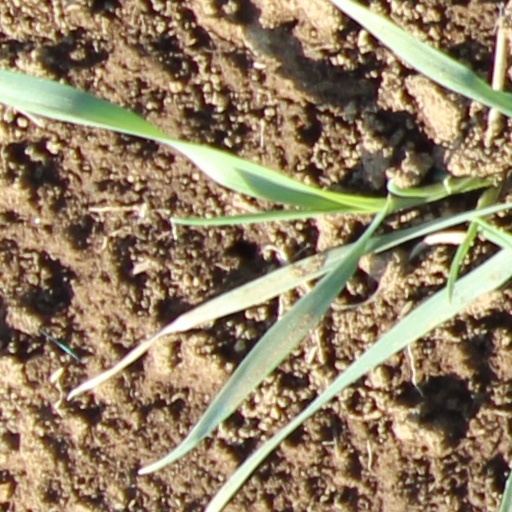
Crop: wheat